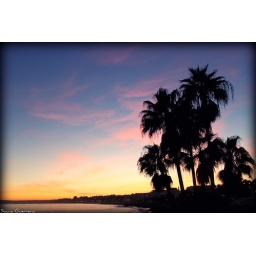
Black palm trees in the fire sky